Danilo (footballer, born 1979)

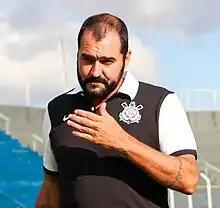
Danilo as head coach of Corinthians U20 in 2022

Danilo Gabriel de Andrade (born 11 June 1979), simply known as Danilo, is a Brazilian professional football coach and former player who played as an attacking midfielder.